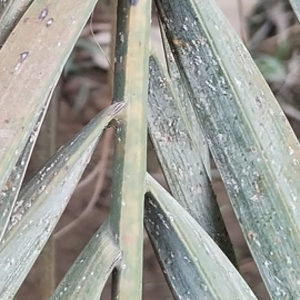
Label: Parlatoria Blanchardi